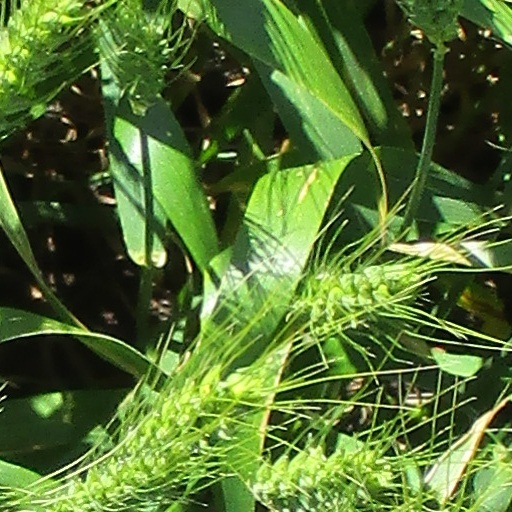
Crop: wheat